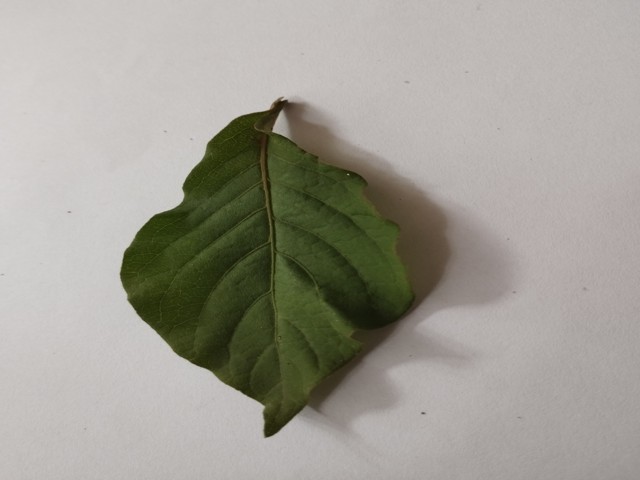
Plant: apang